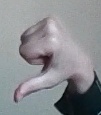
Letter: waw